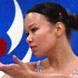
Age: 18